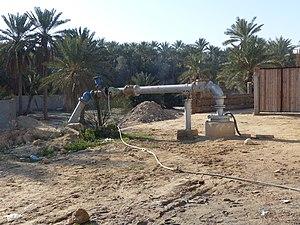
Forage d'eau de fabrication italienne à Tozeur, Tunisie
Tozeur est une ville tunisienne aux confins de l'Atlas et du désert du Sahara, la plus grande des cinq oasis que compte le Jérid. Progressivement construite autour de sa palmeraie, elle est le chef-lieu du gouvernorat du même nom.